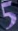
Number: 5